Let's Get It On

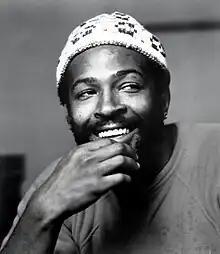
Gaye during the album's recording at Hitsville West in Los Angeles, 1973

Gaye proceeded to record some more politically conscious material at the Golden World Records studio, known as Motown's Studio B, as well as the preliminary vocals and instrumentation for some of the material to be featured on "Let's Get It On". Following the earlier sessions in Detroit at Golden World, Gaye recorded at Hitsville West in Los Angeles from February to July 1973. Accompanied by an experienced group of session musicians called The Funk Brothers, who had contributed to Gaye's "What's Going On", and received their first official credit, Gaye recorded the unreleased songs "The World is Rated X" and "Where Are We Going?" and the single "You're the Man" (1972) at Golden World. "Where Are We Going?" was later covered by trumpeter Donald Byrd. Gaye had planned the release of an album titled "You're the Man", but it was later shelved for unknown reasons. The songs that were to be included on it, along with other unreleased recordings from Hitsville West and Golden World, were later featured on the 2001 re-release of "Let's Get It On".